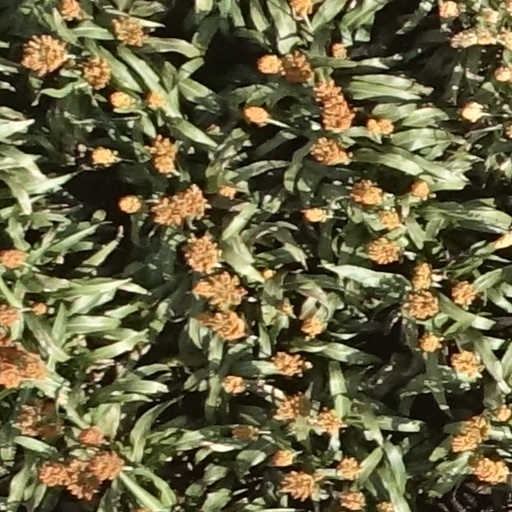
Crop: sorghum